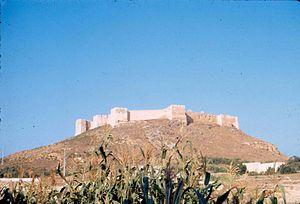
La première guerre punique ou guerre de Sicile est la première des trois guerres qui opposent Rome et Carthage, deux puissances majeures en Méditerranée occidentale. L’adjectif punique, formé d'après le latin Punicus, vient du nom Poeni que les Romains donnent à leurs adversaires, assimilés aux Phéniciens. Ce conflit, engagé pour le contrôle de la Sicile et qui dure 23 ans de 264 av. J.-C. à 241 av. J.-C., est l'un des plus longs menés par Rome. Son déroulement est connu par les auteurs grecs et latins, principalement Polybe.